Weitersbach

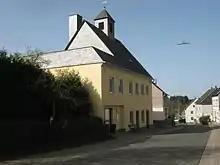
Municipal centre

Weitersbach is an "Ortsgemeinde" – a municipality belonging to a "Verbandsgemeinde", a kind of collective municipality – in the Birkenfeld district in Rhineland-Palatinate, Germany. It belongs to the "Verbandsgemeinde" Herrstein-Rhaunen, whose seat is in Herrstein.